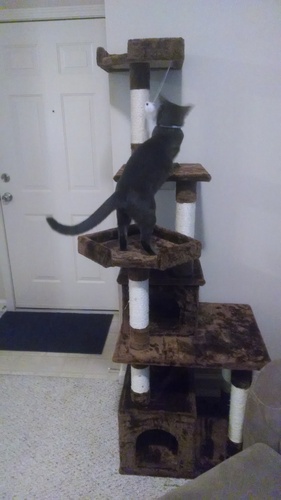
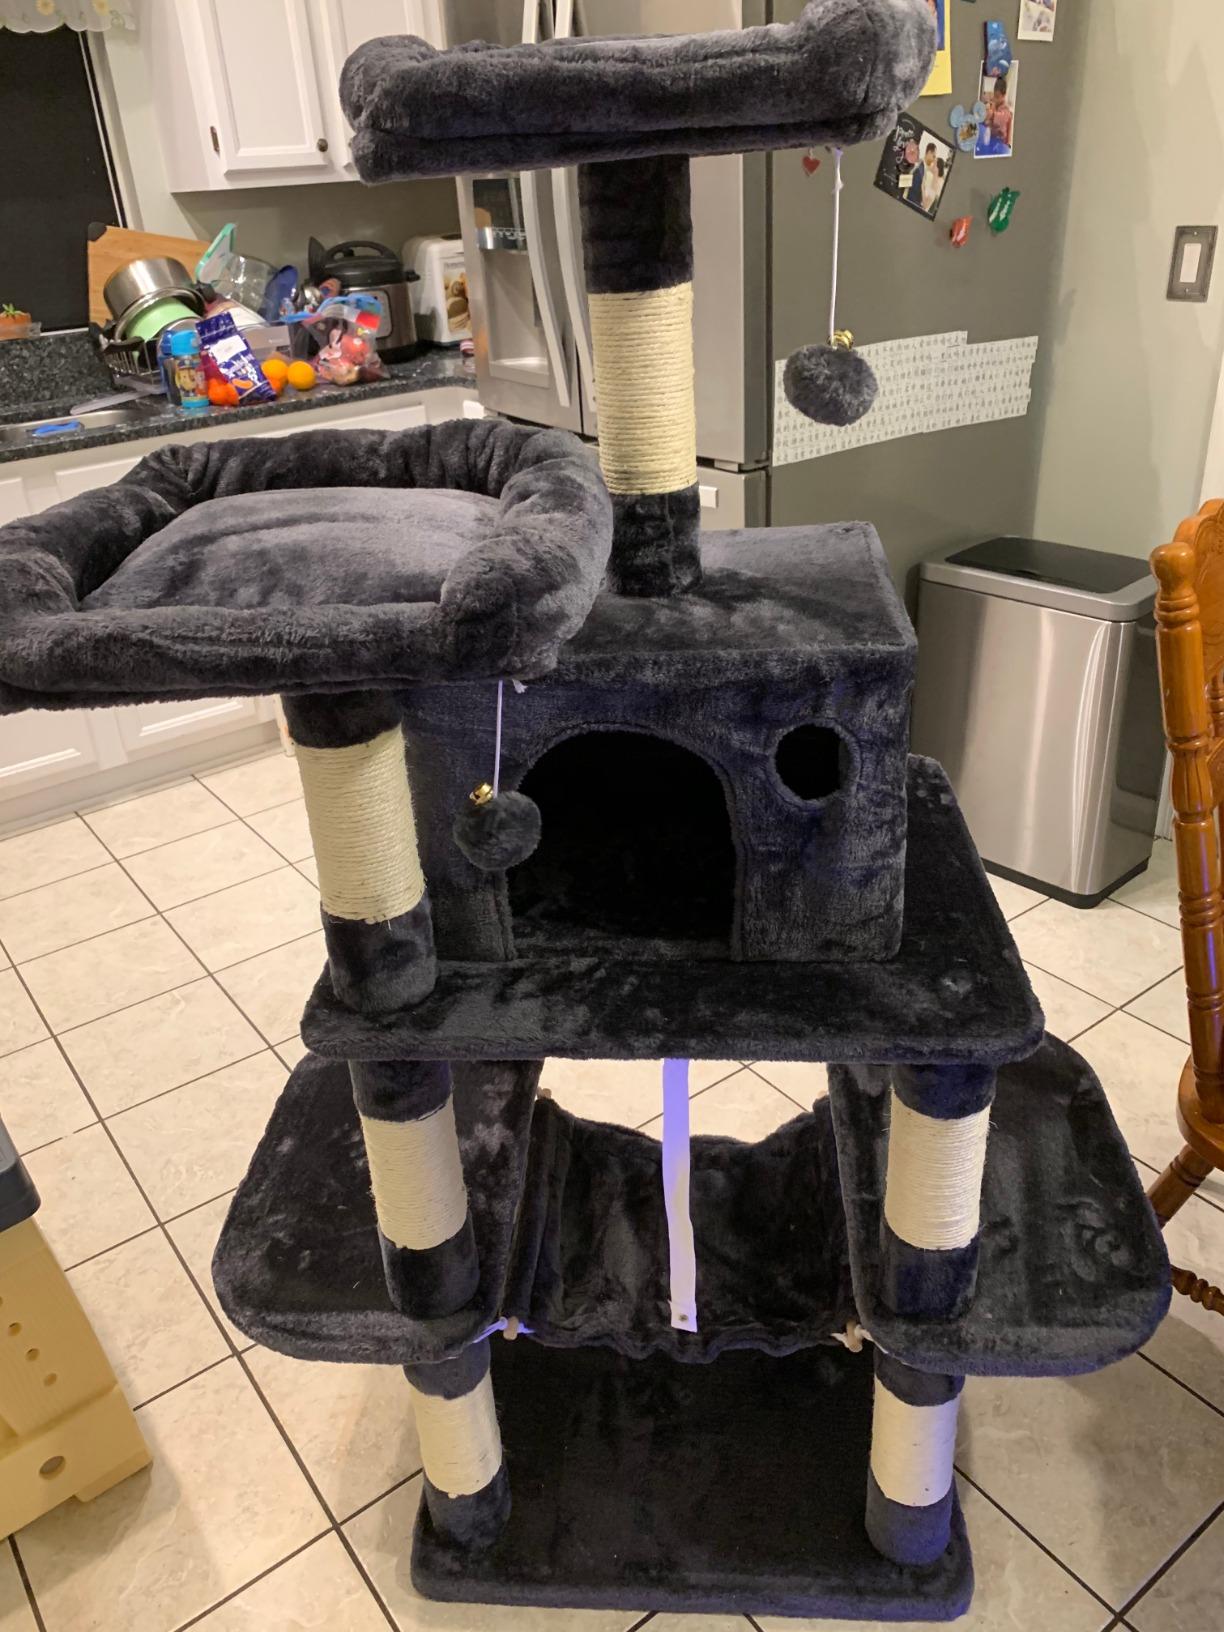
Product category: items_cat tree
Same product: no